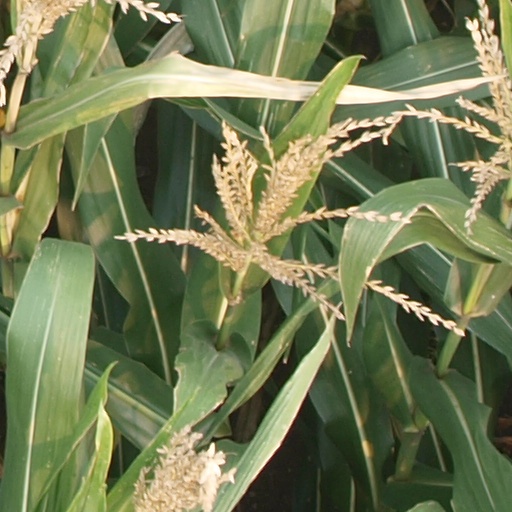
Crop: maize; corn